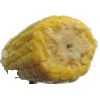
Label: Corn 1